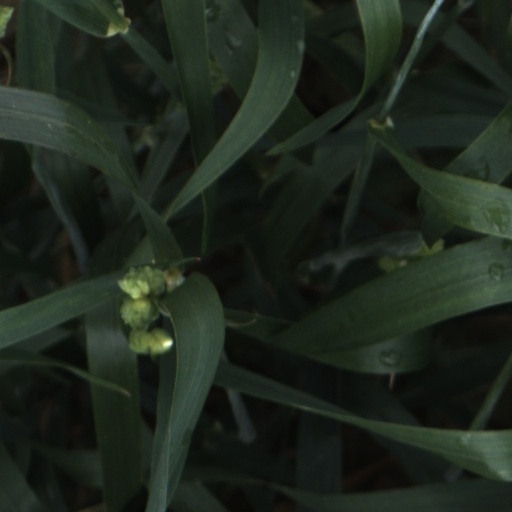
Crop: wheat